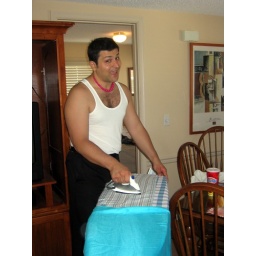
Rami ironing his shirt in our beach house